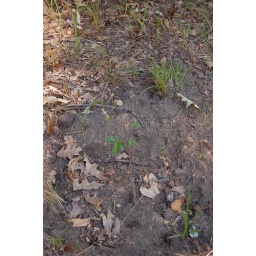
close up of tree down the side near the box